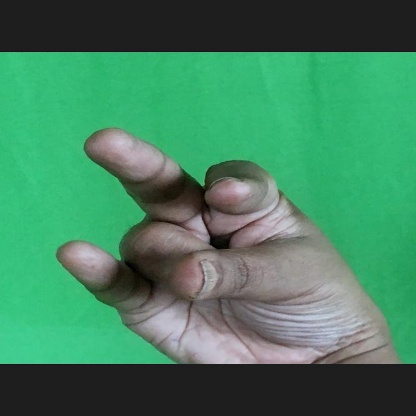
Mudra: Kangulam